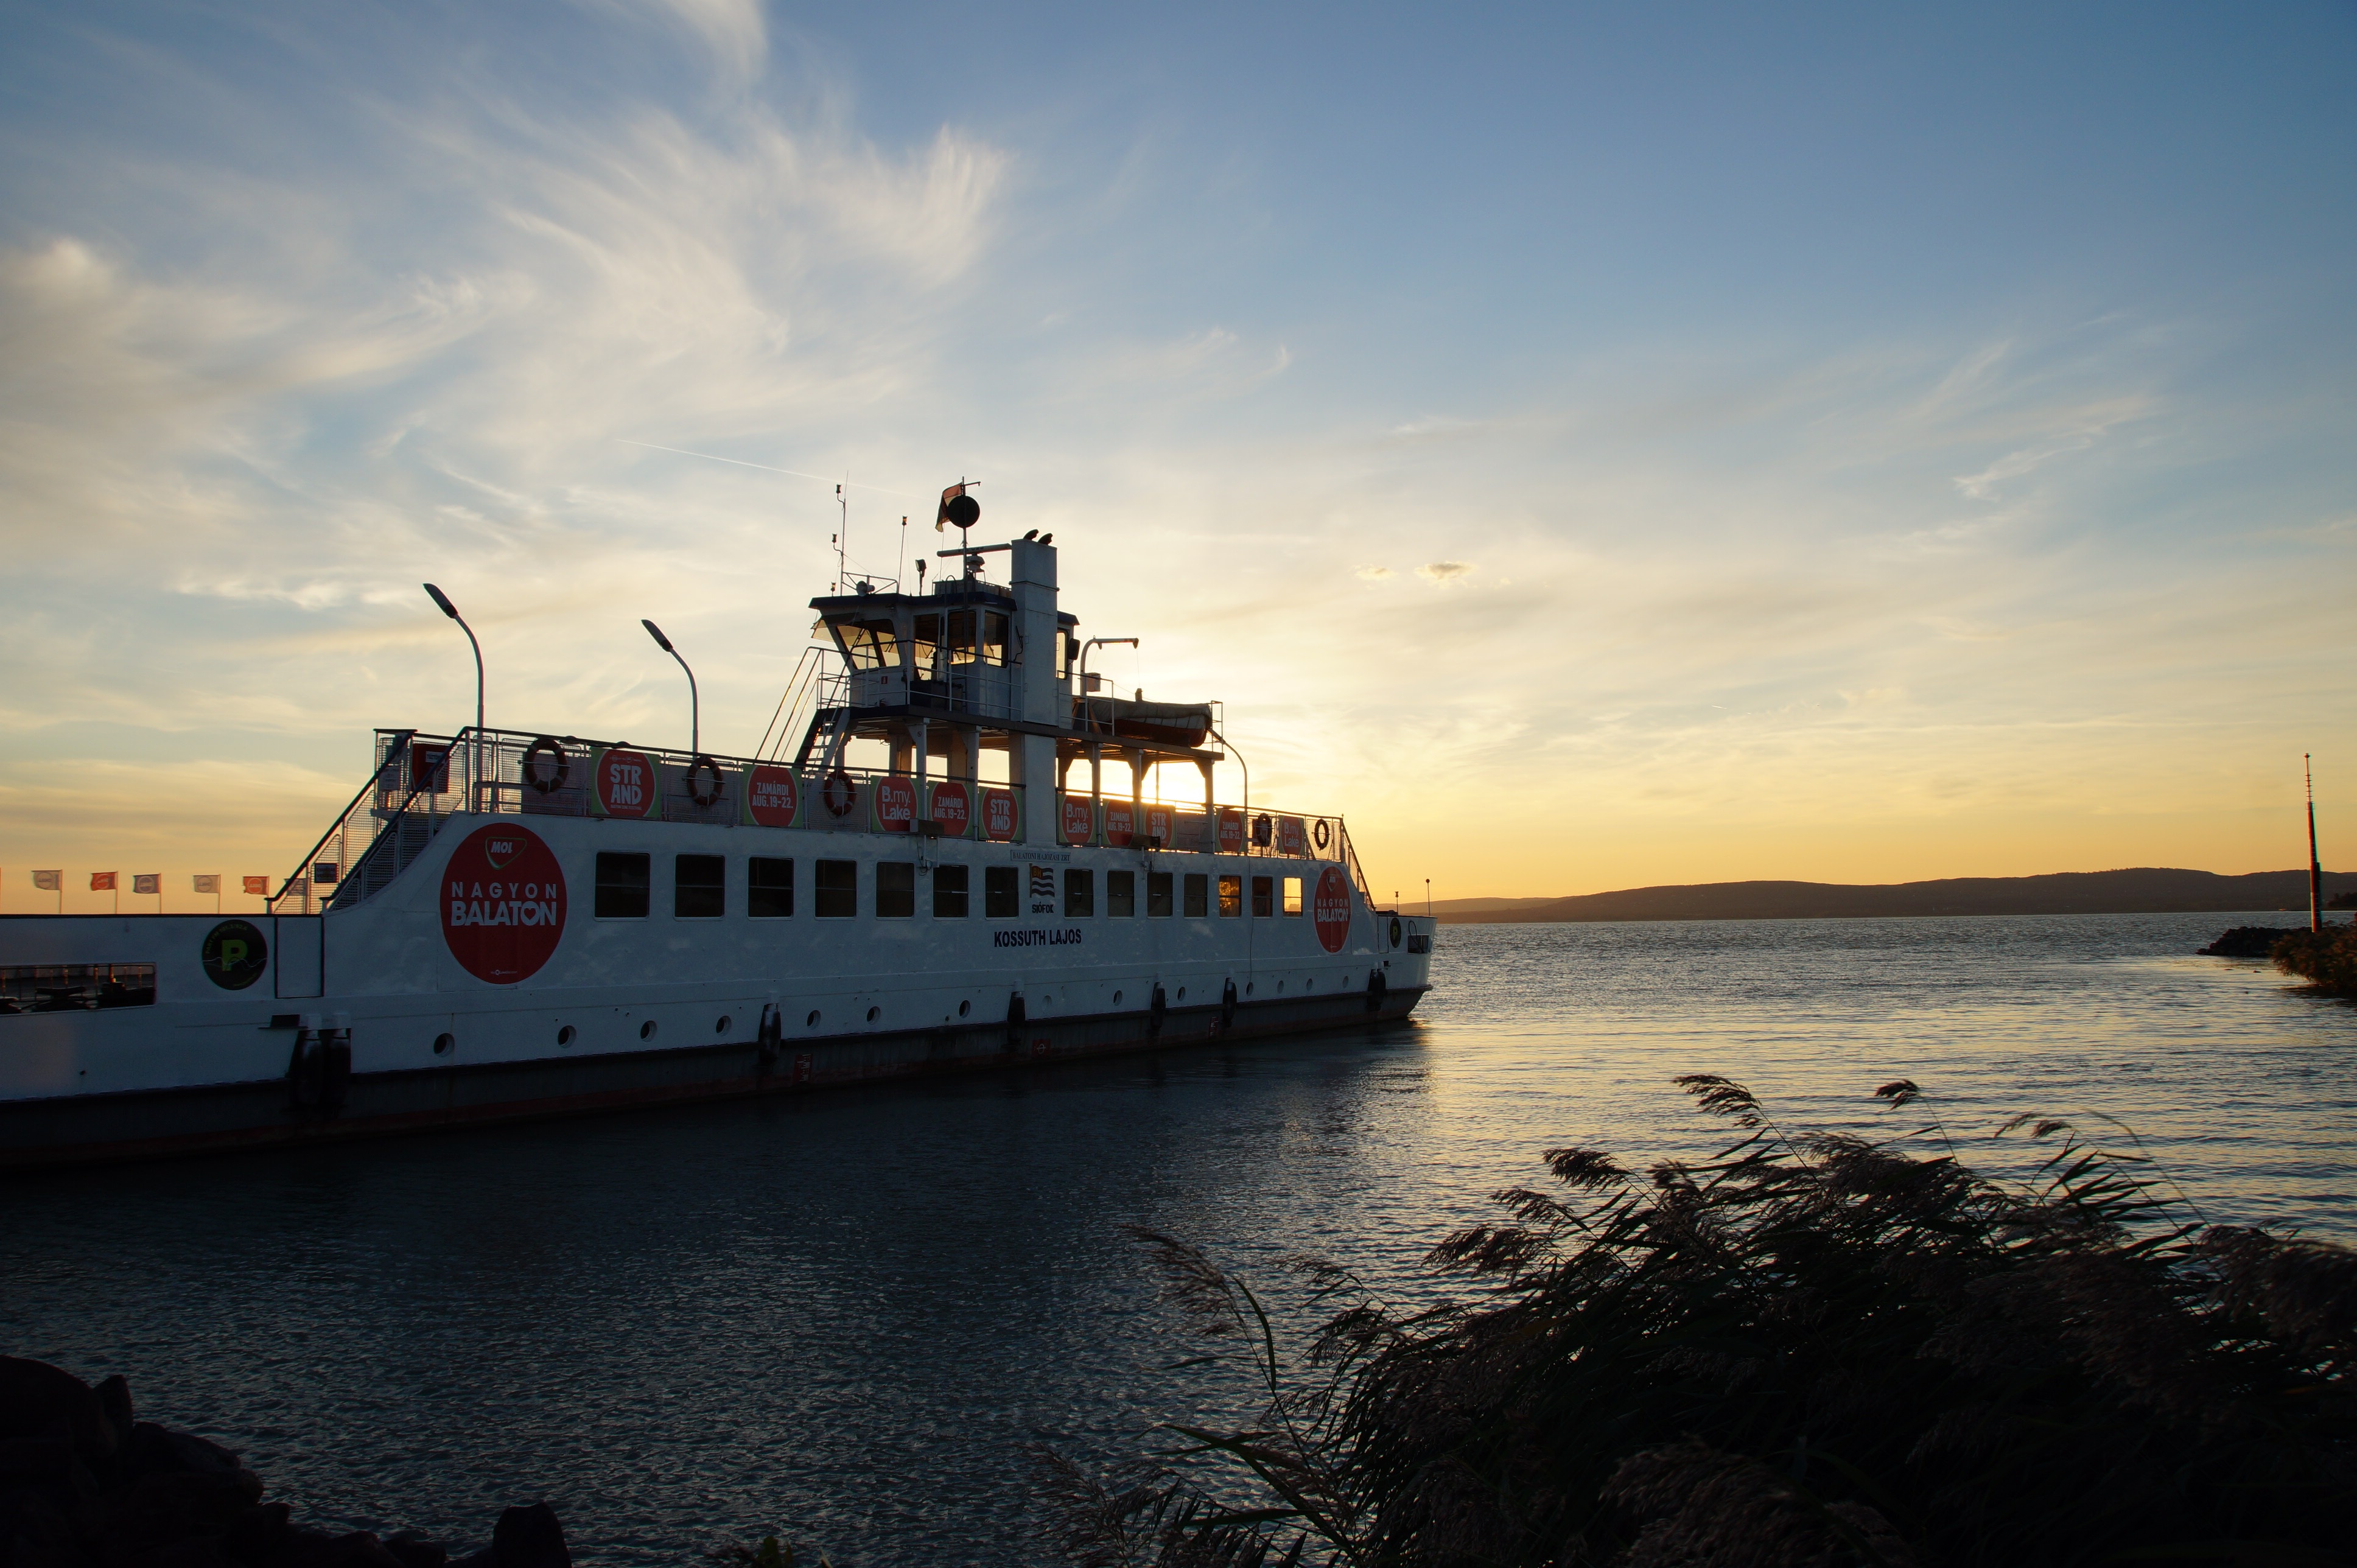
sea, coast, ocean, sunset, lake, river, ship, dusk, evening, twilight, vehicle, bay, harbor, ferry, channel, watercraft, balaton, passenger ship, freight transport